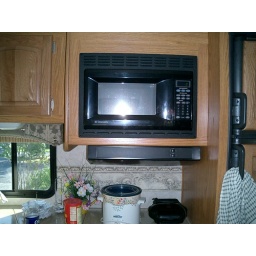
The microwave oven cooks food faster than the speed of light; has an exhaust fan underneath it